Fort Washington Park (Manhattan)

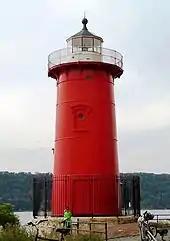
Closer view of the Little Red Lighthouse from the park

The Little Red Lighthouse is located on a spit of land under the George Washington Bridge, called Jeffrey's Hook. The current lighthouse, which replaced a rudimentary indicator, was initially located at Sandy Hook, New Jersey, and was decommissioned at that site in 1917. The United States Lighthouse Establishment moved the lighthouse to Fort Washington Park in 1921, and it was decommissioned in 1948, having become outdated after the George Washington Bridge's construction. The United States Coast Guard initially intended to sell off the lighthouse, but decided against doing so after protests from local children. Since 1951, NYC Parks has operated the lighthouse as part of Fort Washington Park. The Little Red Lighthouse is both on the National Register of Historic Places and a designated New York City Landmark.